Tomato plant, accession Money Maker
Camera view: vertical (180 deg); turntable rotation: 180 degrees
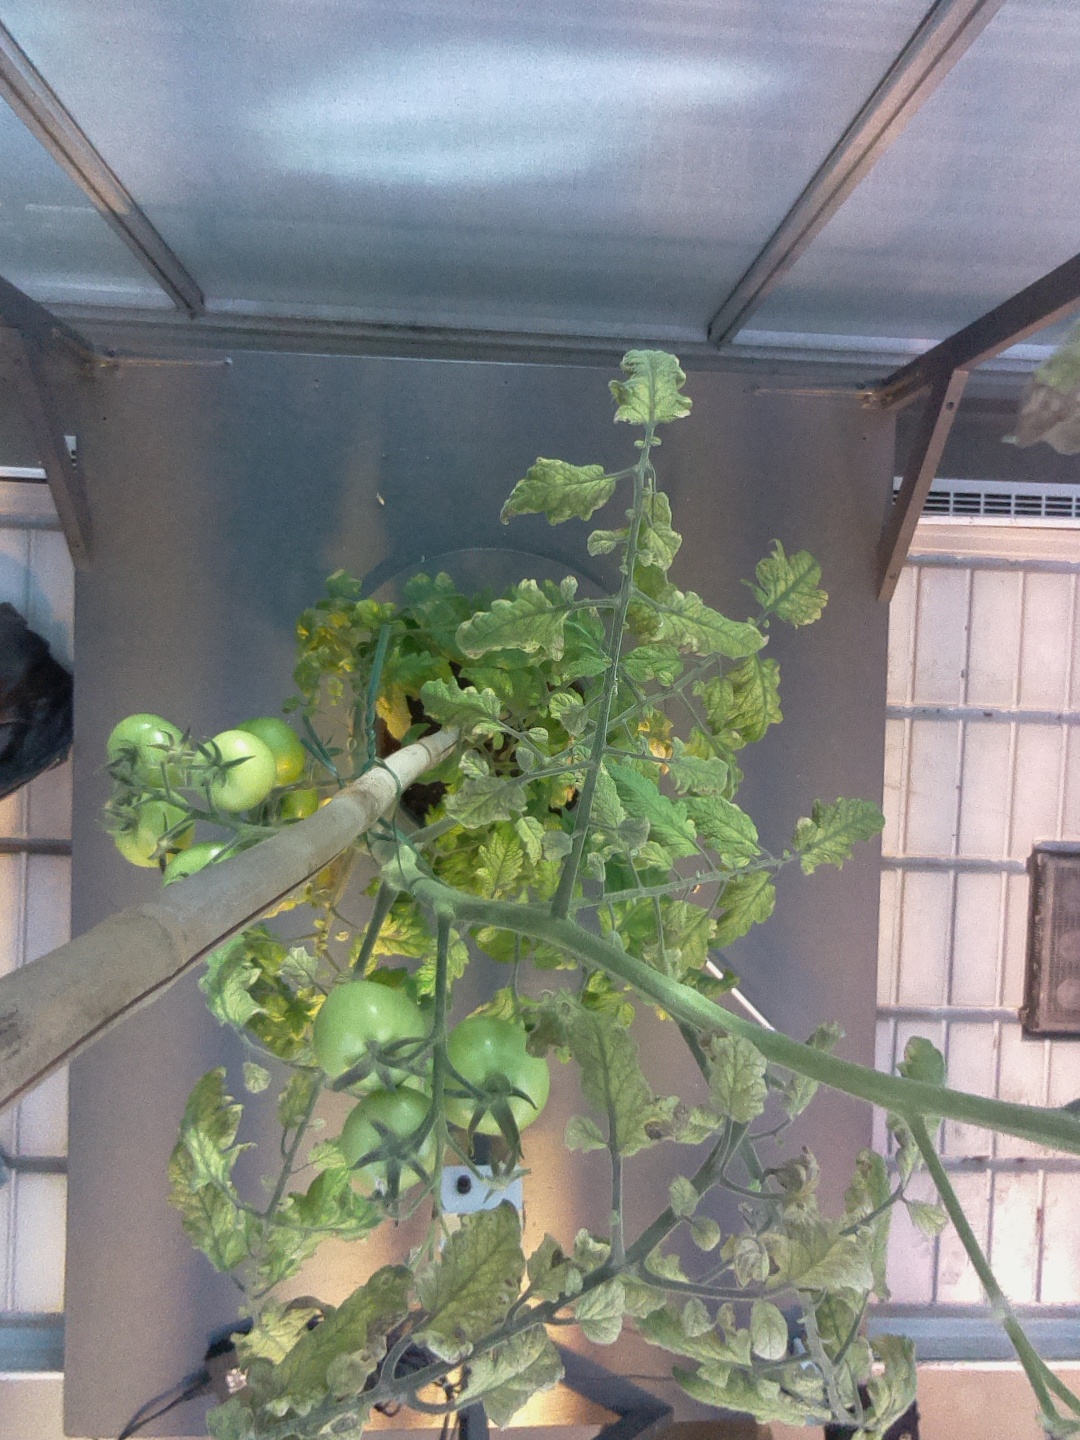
BBCH growth stage 78: 80% -90% of final fruit size